Answer in natural language. Which point is closer to the camera taking this photo, point A  or point B? Choose between the following options: A or B
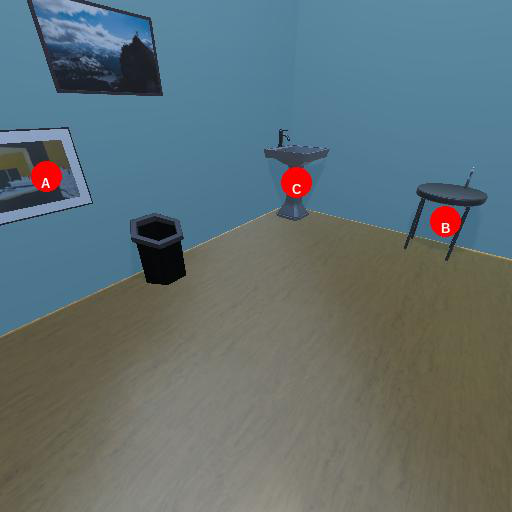
<answer>A</answer>